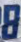
Number: 8